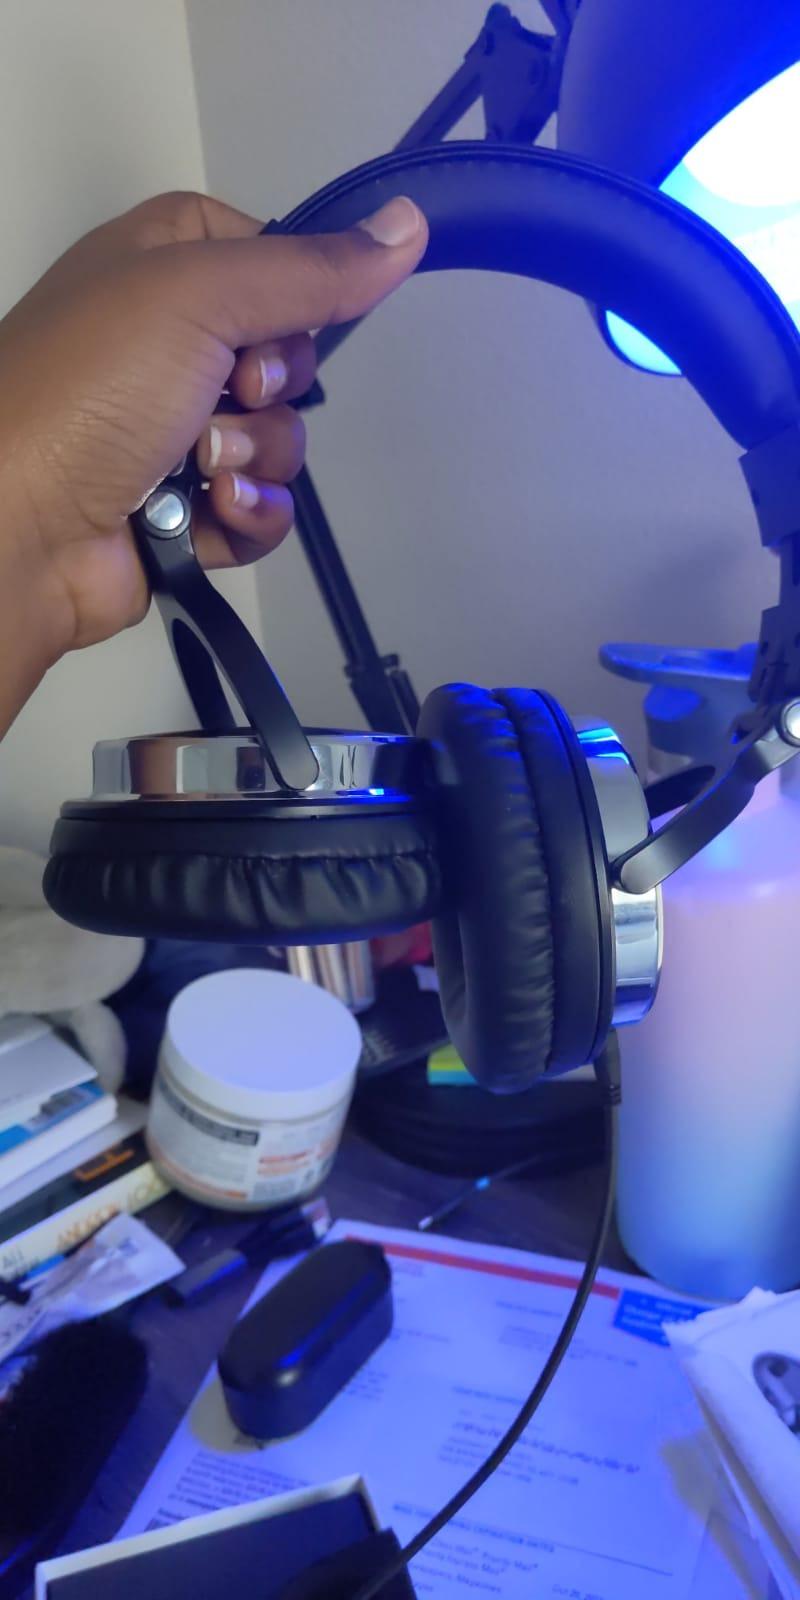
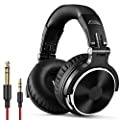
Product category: headphones
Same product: yes